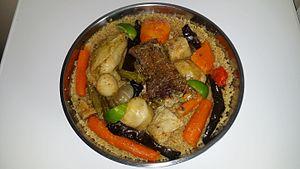
Plat national du Sénégal. Littéralement thieboudienne/thie bou djeun signifie riz au poisson dans la langue Wolf. Il est composé de riz brisé parfumé cuit dans un bouillon accompagné de poissons divers (principalement le Thiof ou Mérou et du poisson séché) ainsi que de légumes variés (carottes, chou blanc, navet, patate douce, aubergines, manioc, gombos, diakatous/aubergines amères et citron). This is an image of food from Senegal